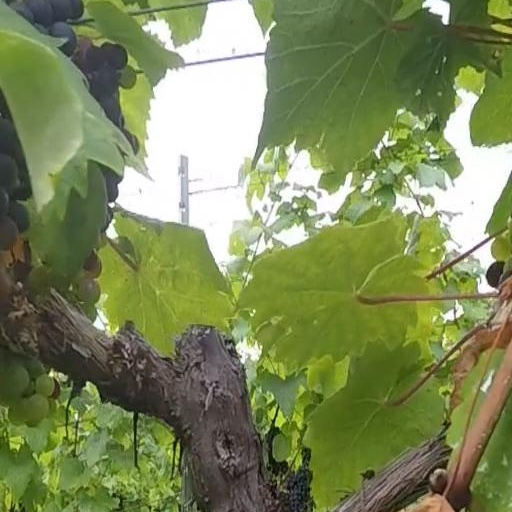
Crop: grape